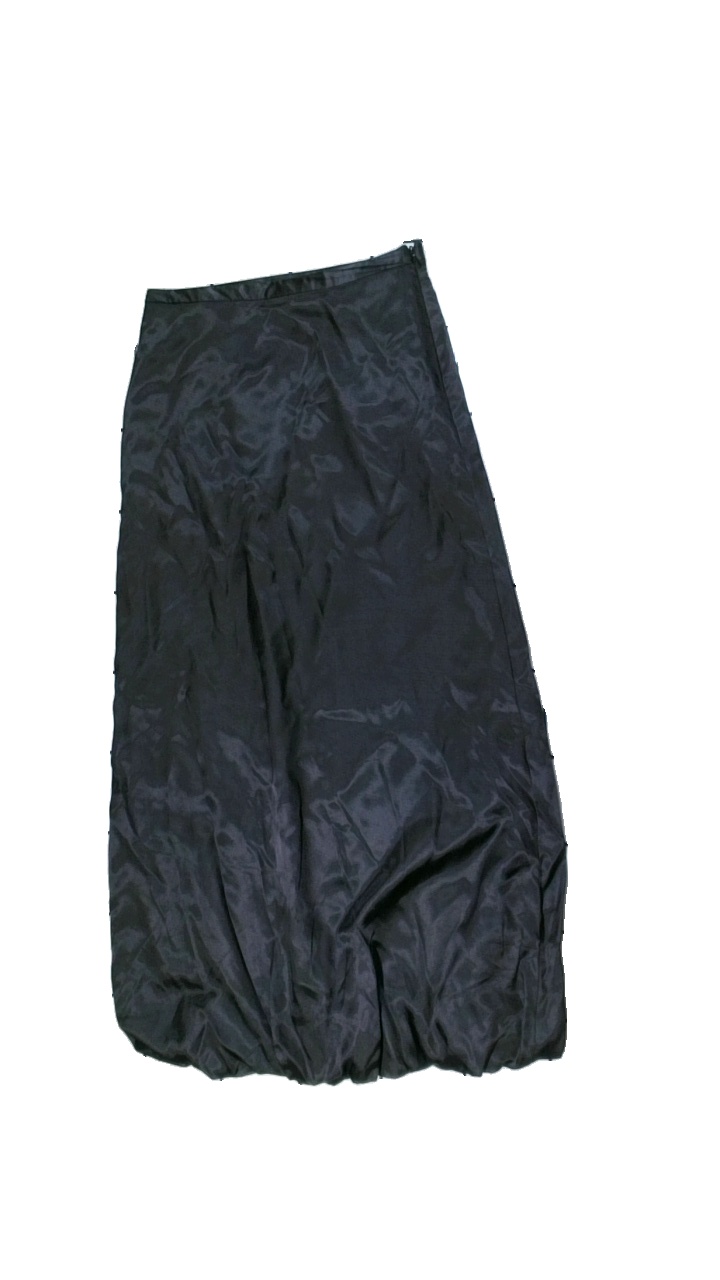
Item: Skirt (Ladies)
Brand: Exlindexlind
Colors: Black
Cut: Regular
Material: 100% polyester
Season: All
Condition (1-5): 4
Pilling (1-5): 5
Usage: Reuse
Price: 50-100